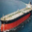
Label: ship